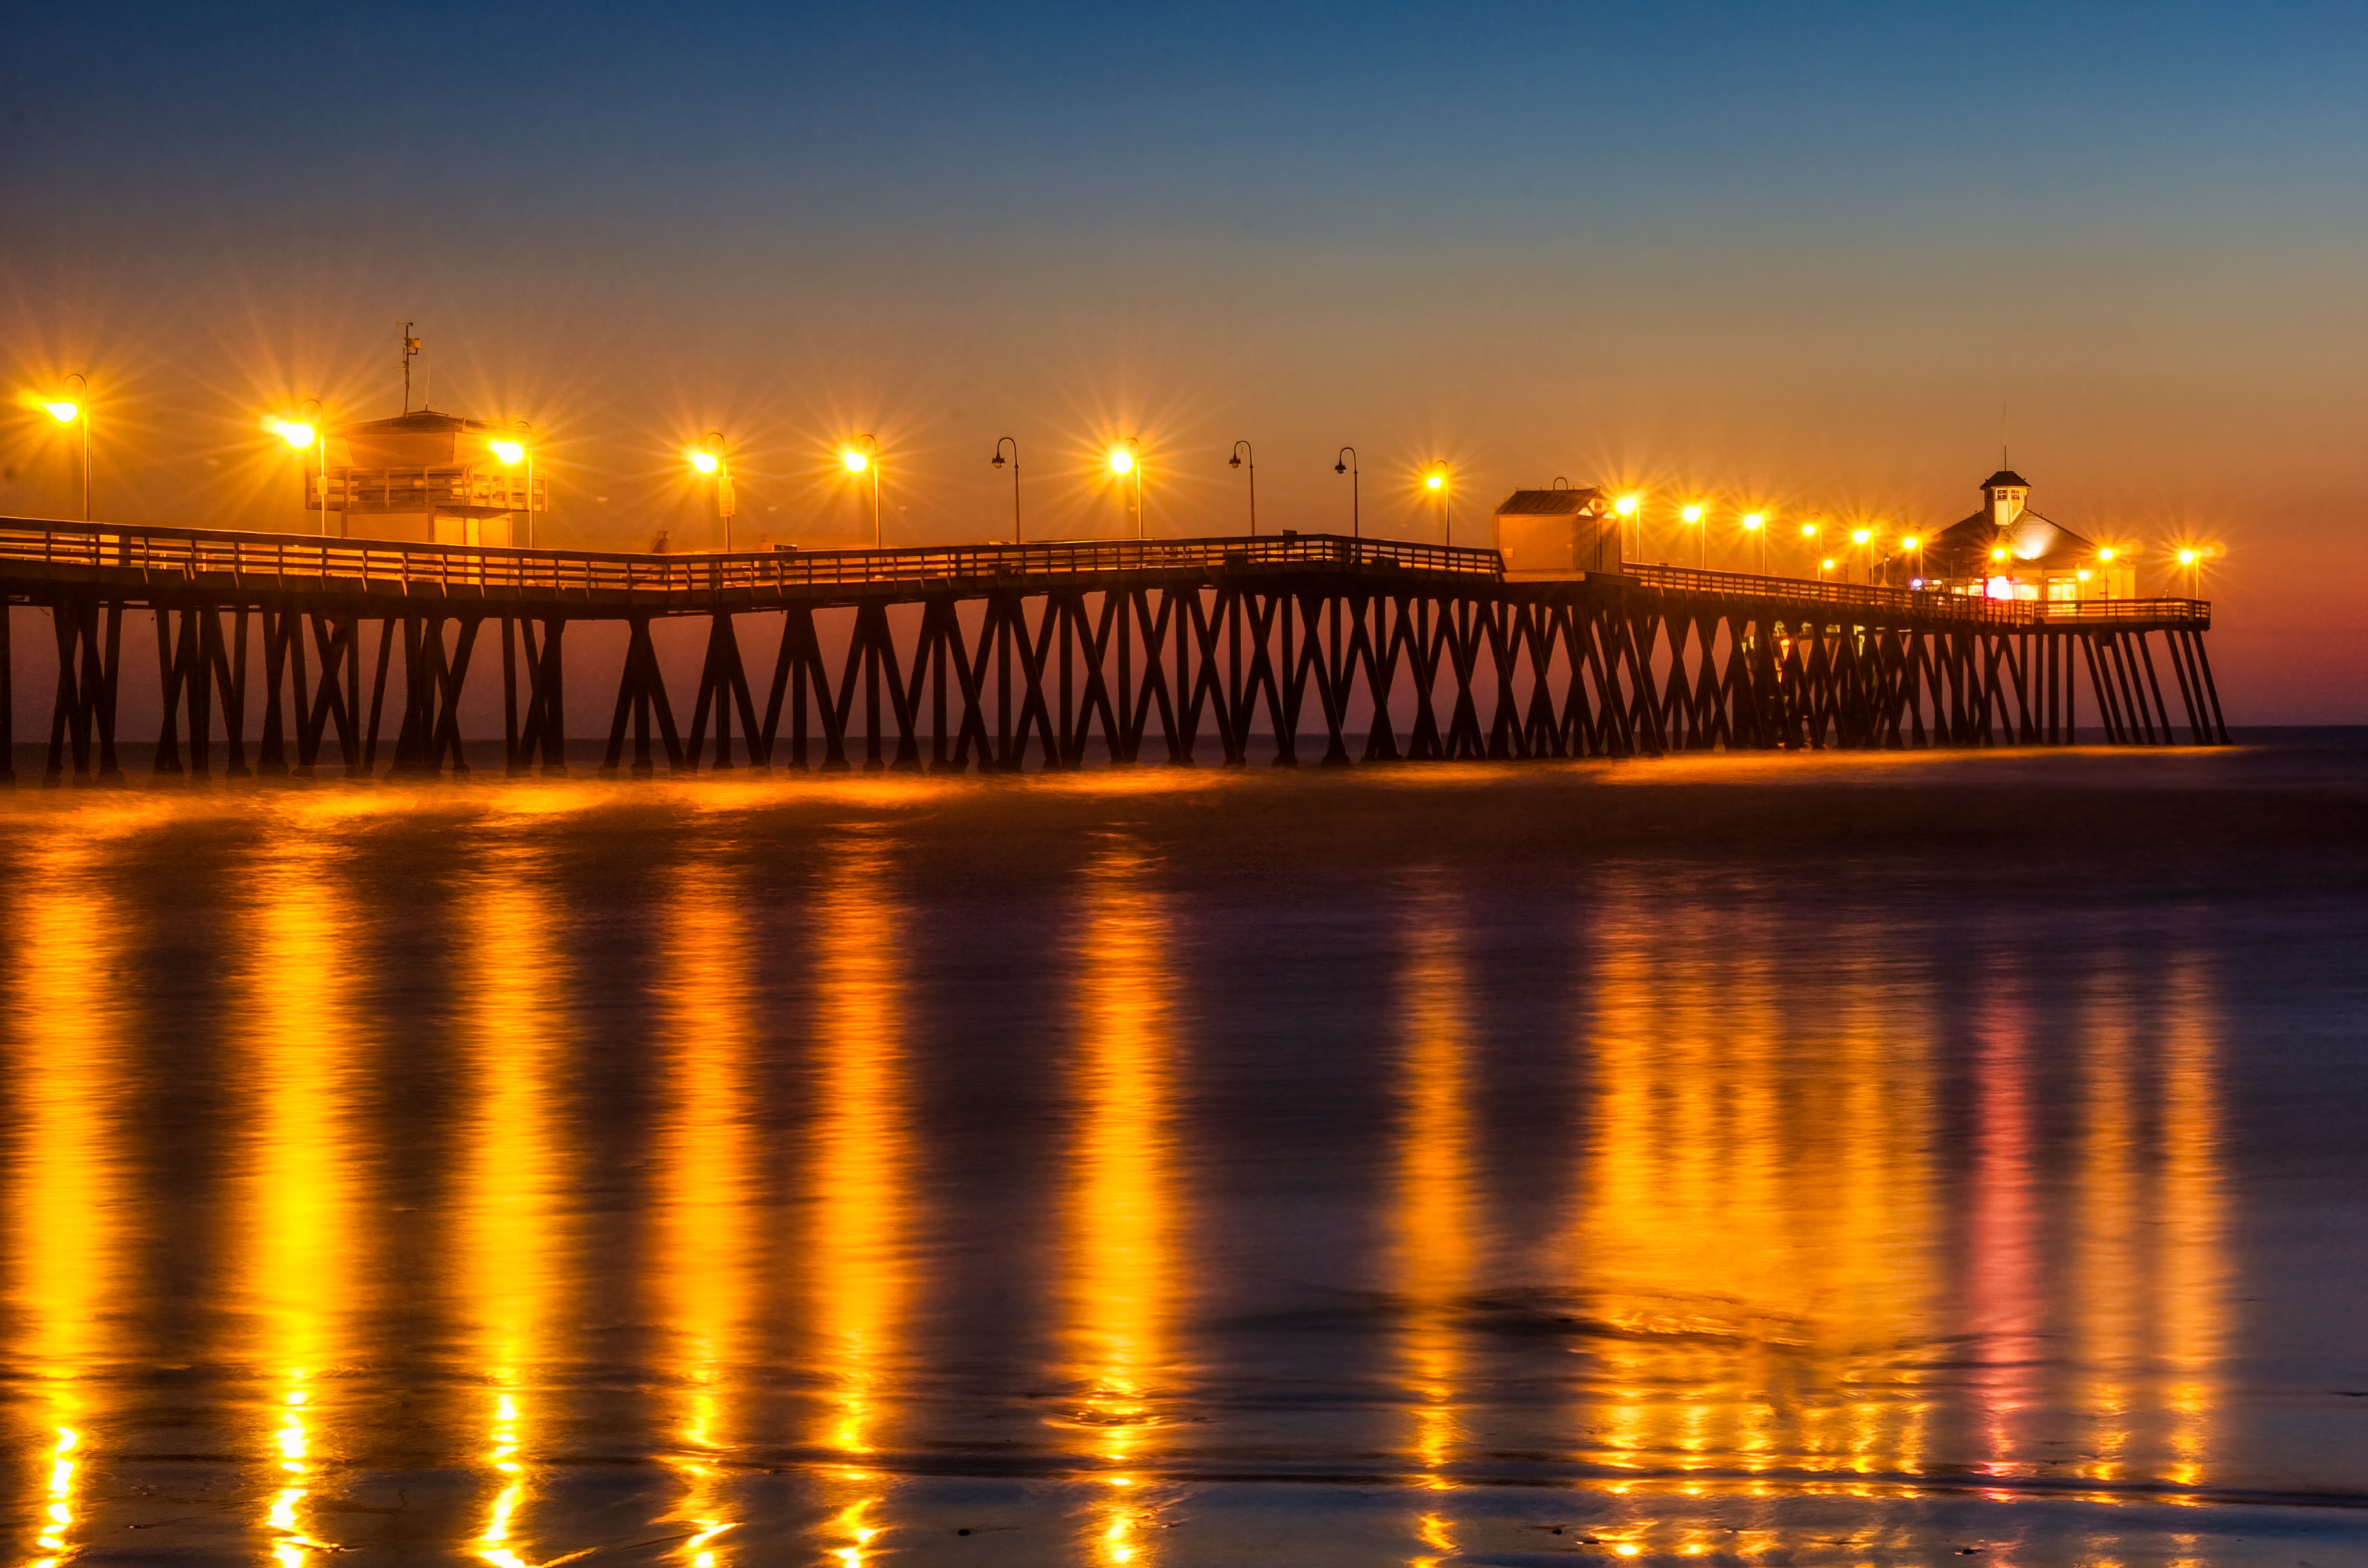
light, water, sky, daytime, nature, liquid, fluid, dusk, body of water, horizon, lake, waterway, reflection, sunset, symmetry, calm, bridge, city, pier, street light, evening, darkness, nonbuilding structure, sunrise, night, ocean, beach, art, wave, light fixture, midnight, afterglow, sea